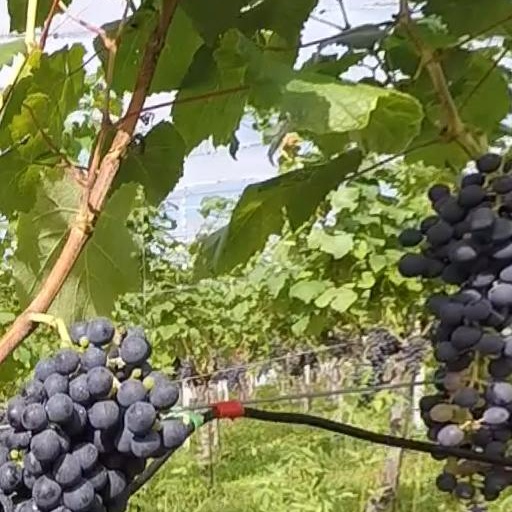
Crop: grape